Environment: real
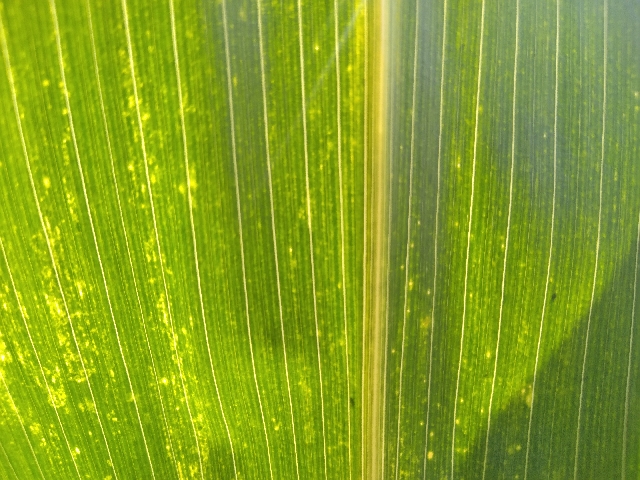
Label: lethal_necrosis